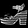
Label: Sandal